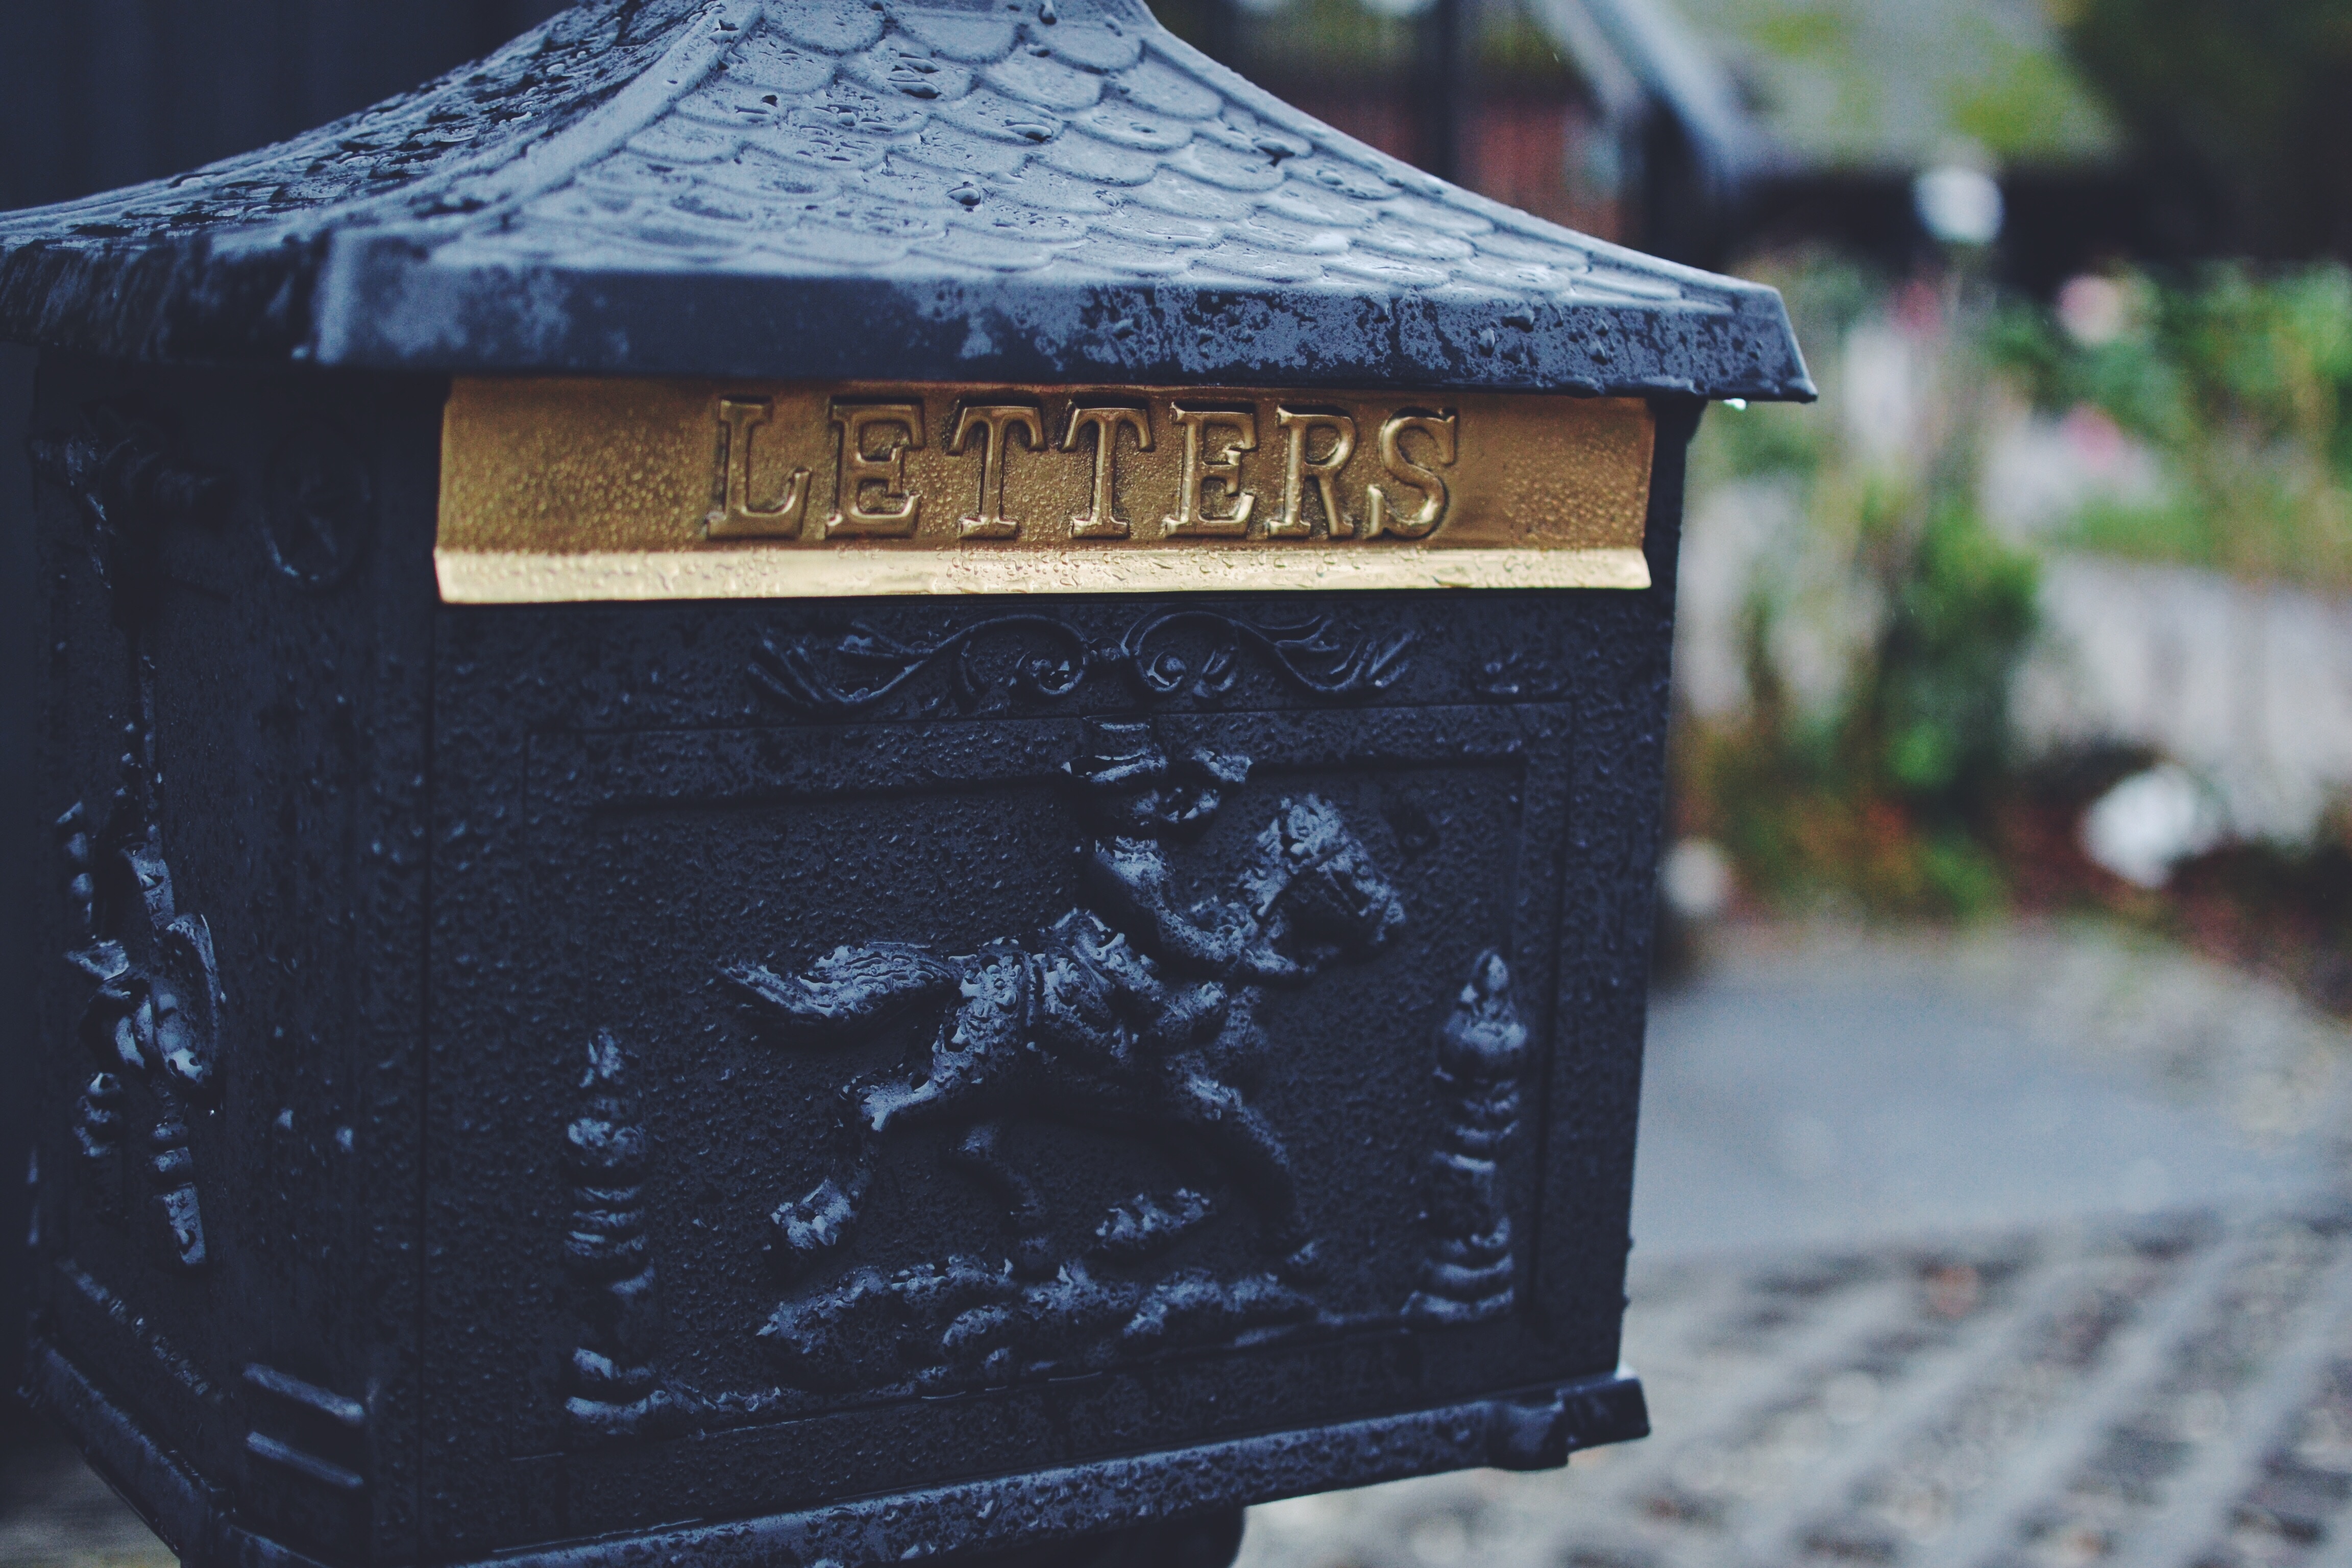
post, wood, letter, blue, box, mailbox, letter box, letterbox, post box